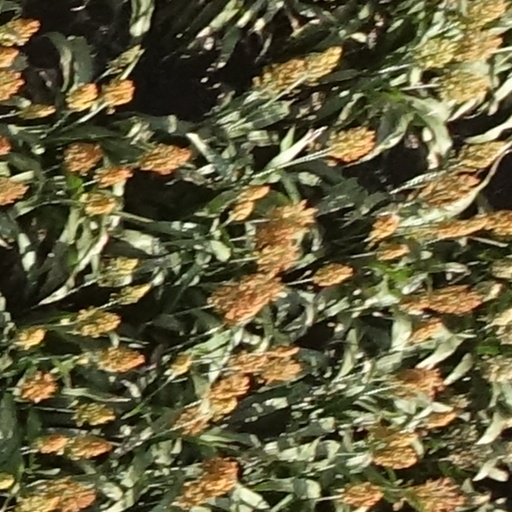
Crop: sorghum